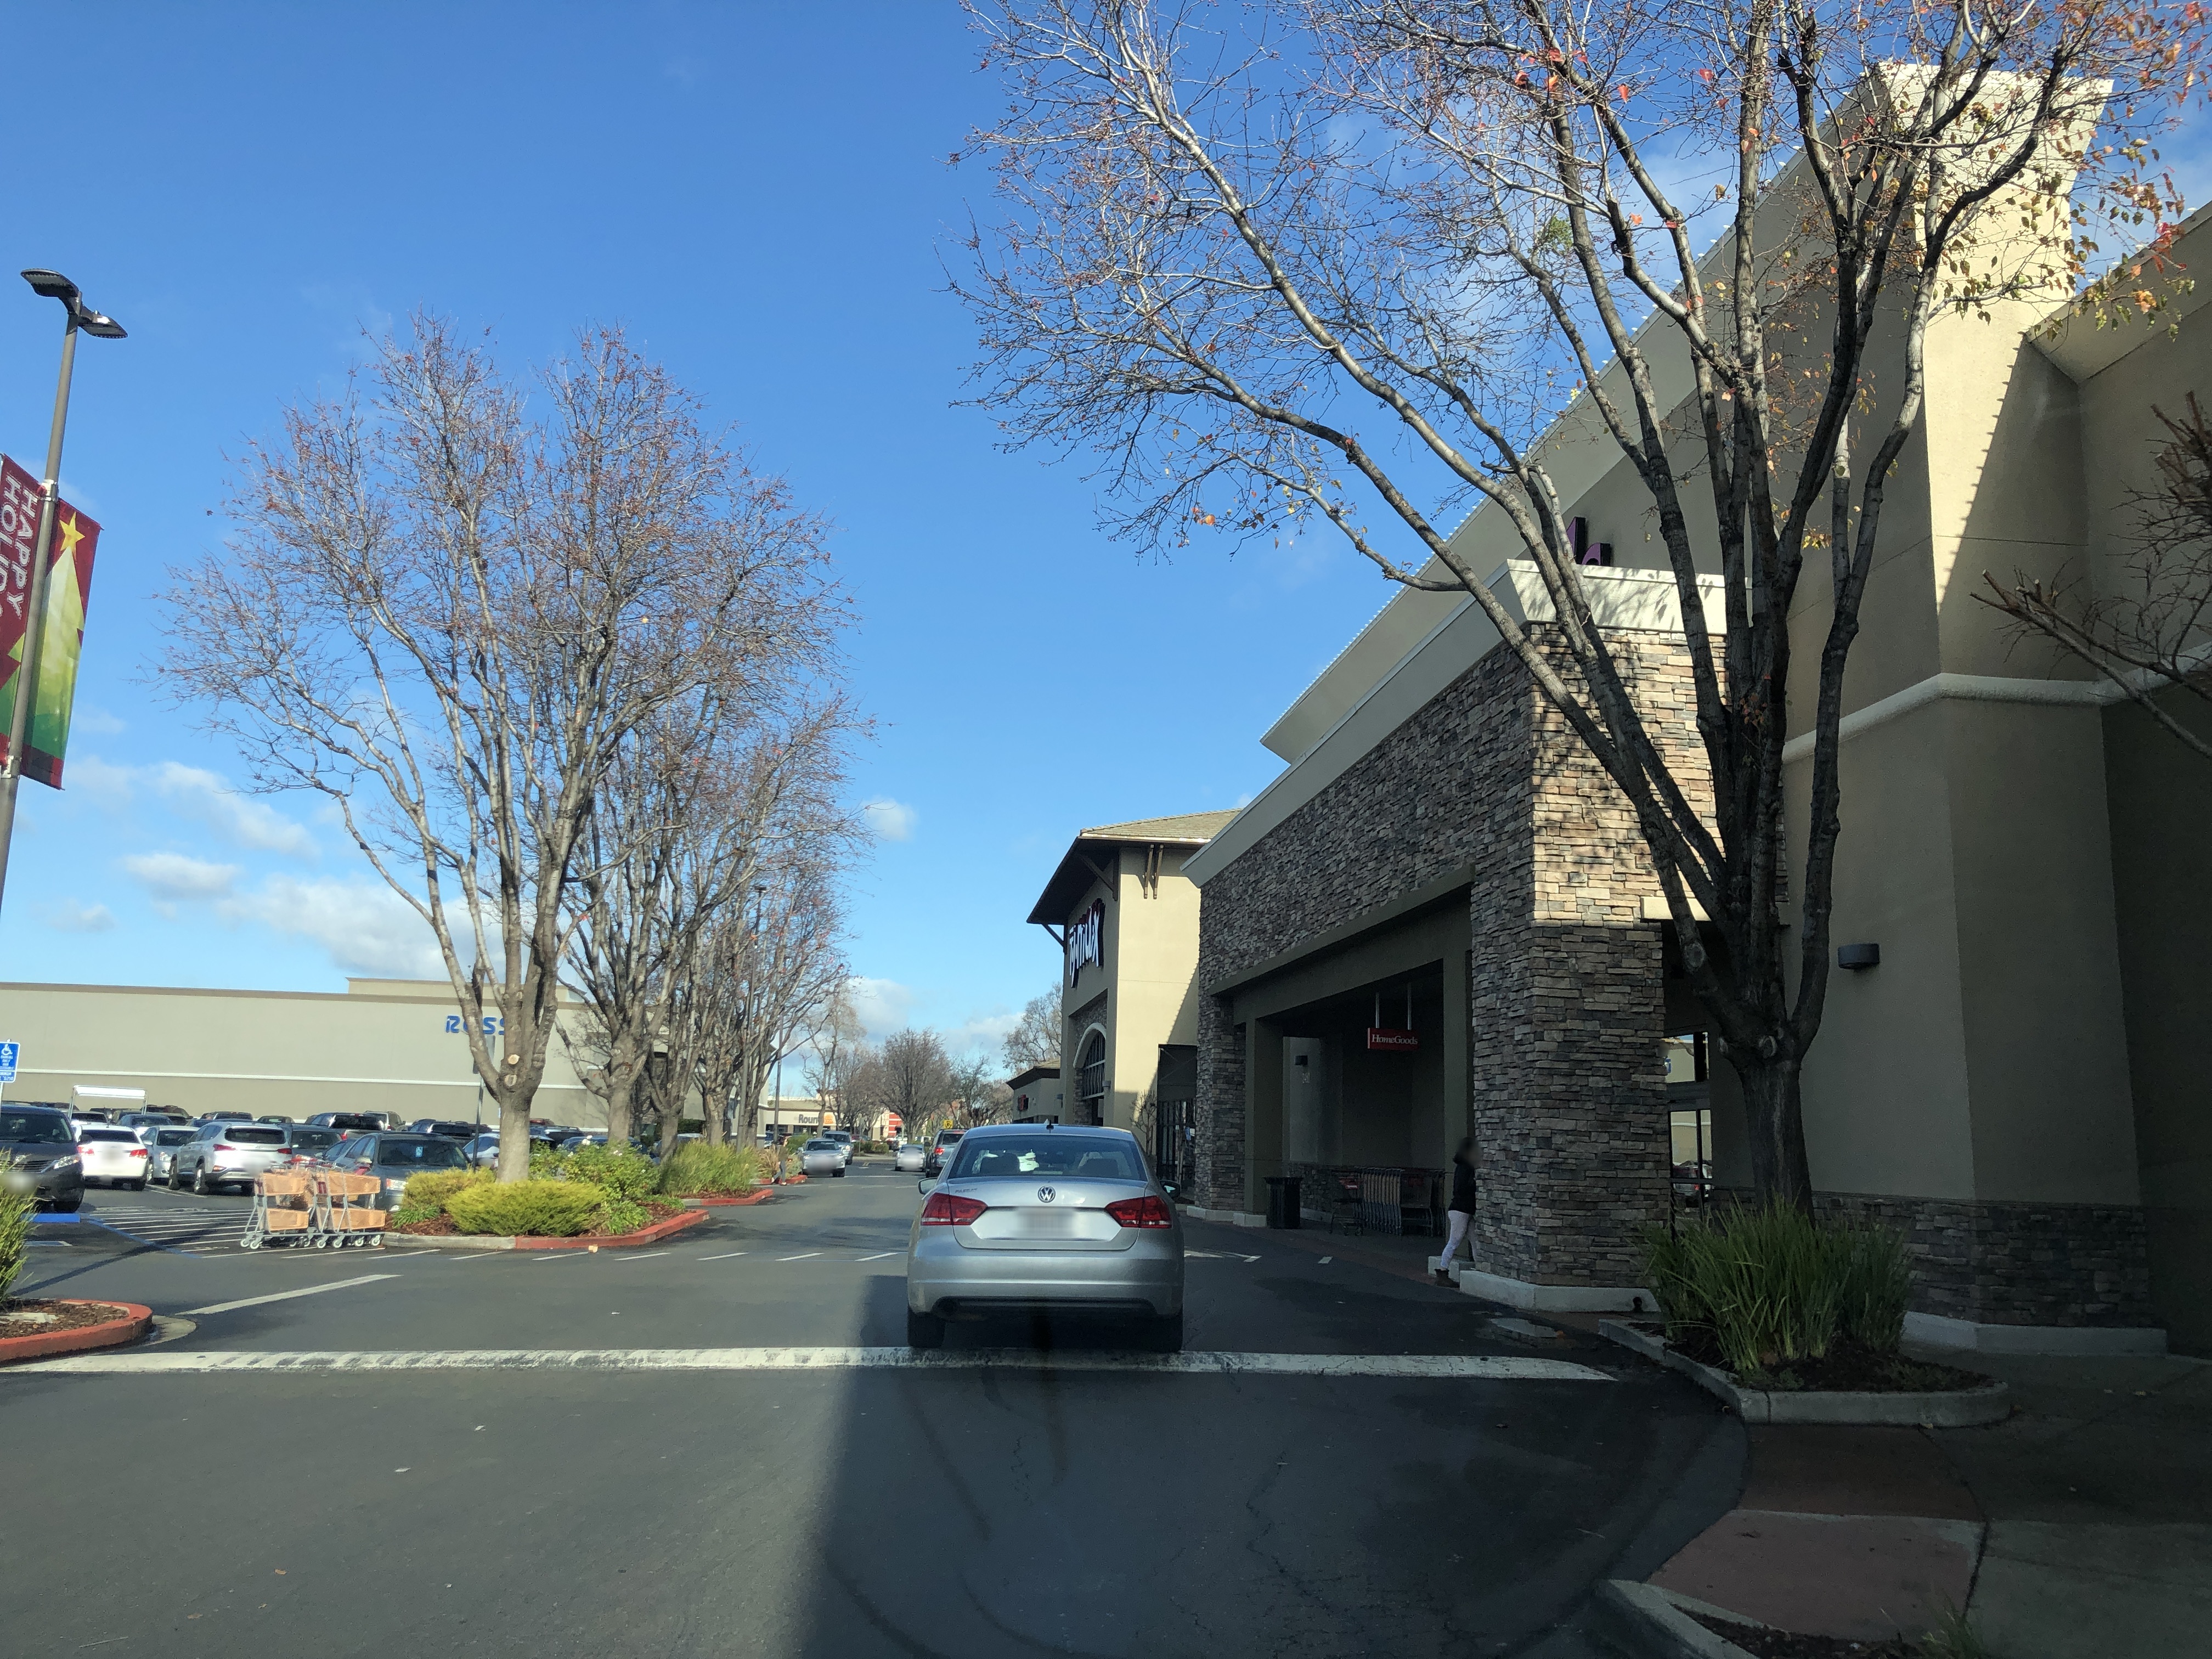
Feature: Storefront
State: California
Country: United States
Date: 2019-12-23T19:22:30.085000+00:00
Coordinates: 37.941, -121.738